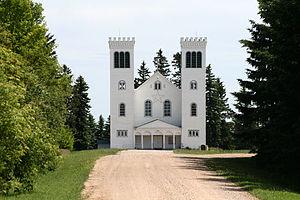
Muenster est un village situé en Saskatchewan au Canada à 9 km de la ville de Humboldt. Il comprend 342 habitants.
L'abbaye Saint-Pierre de Muenster est l'abbaye bénédictine la plus ancienne du Canada. Elle a été fondée en 1903 et appartient à la congrégation américano-cassinaise au sein de la confédération bénédictine.